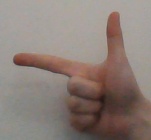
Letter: yaa